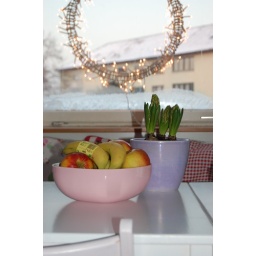
kitchen table in january